Greg Rutherford

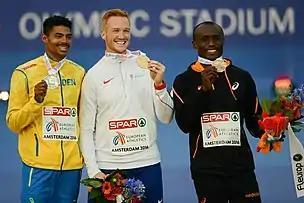
Rutherford (centre) during the medal ceremony at the 2016 European Athletics Championships in Amsterdam

At the 2012 Olympics in London, Rutherford reached the final with a jump of 8.08 m, qualifying in fourth place. In the final, he took the lead in the second round with a jump of 8.21 m, improving to 8.31 m in the fourth round which proved to be the winning jump. Rutherford became the second British man to win Olympic gold in the long jump, the first was Lynn Davies in 1964. Although his winning distance of 8.31 m was the shortest since 1972, it was 15 cm ahead of silver medallist Mitchell Watt and his second-best jump of 8.21 m would also have been enough to win the gold. Rutherford's gold was one of three won by British track and field athletes on the evening of 4 August 2012 (the others were won by Jessica Ennis in the heptathlon and Mo Farah in the men's 10,000 m); this was the first time that three gold medals had been won by British athletes in the same Olympic athletics session.